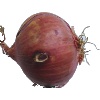
Label: Onion Red 1